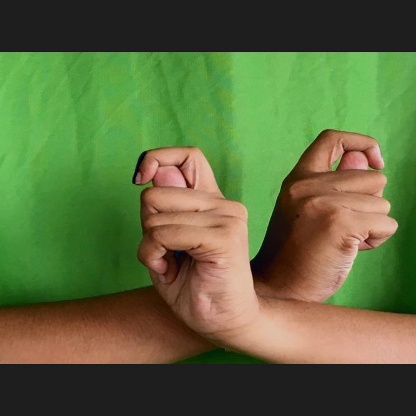
Mudra: Berunda